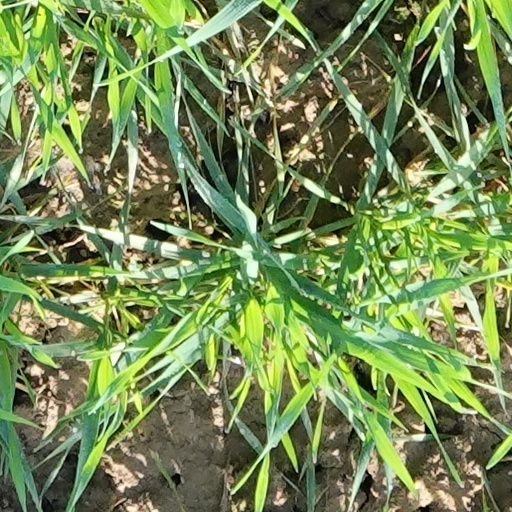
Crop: wheat